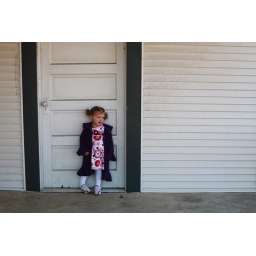
the sad girl waits by the door of the church